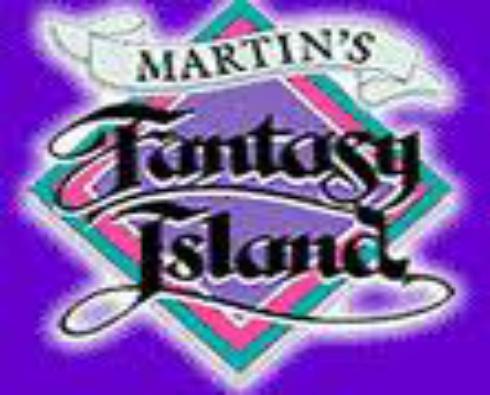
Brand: Island Fantasy
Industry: Others